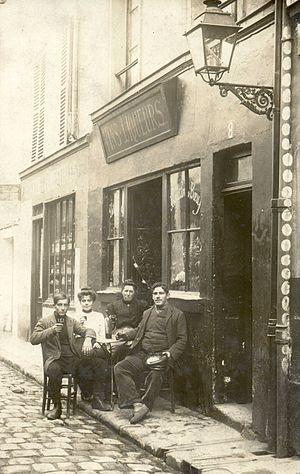
Vue du passage Fréquel
Le passage Fréquel est une voie du 20ᵉ arrondissement de Paris, en France.